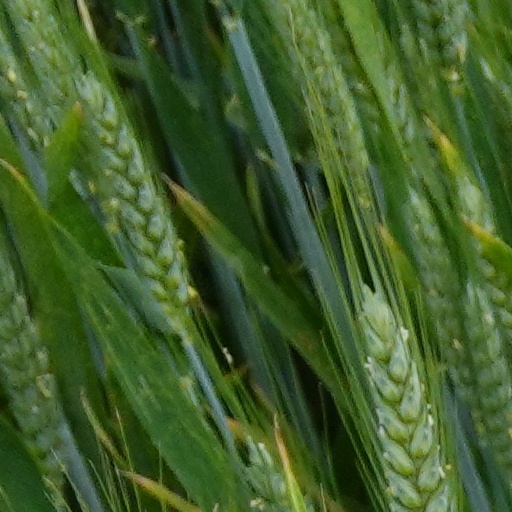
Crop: wheat